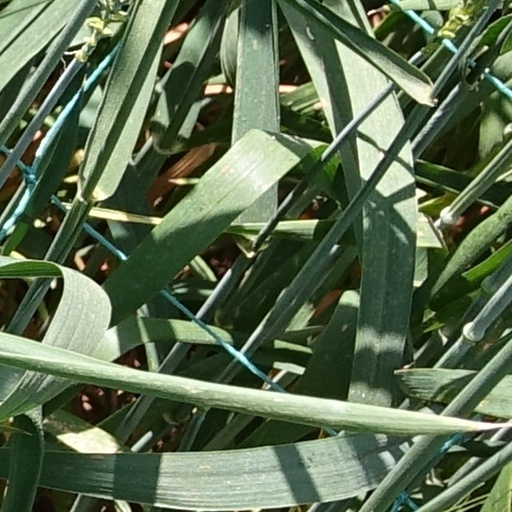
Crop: wheat